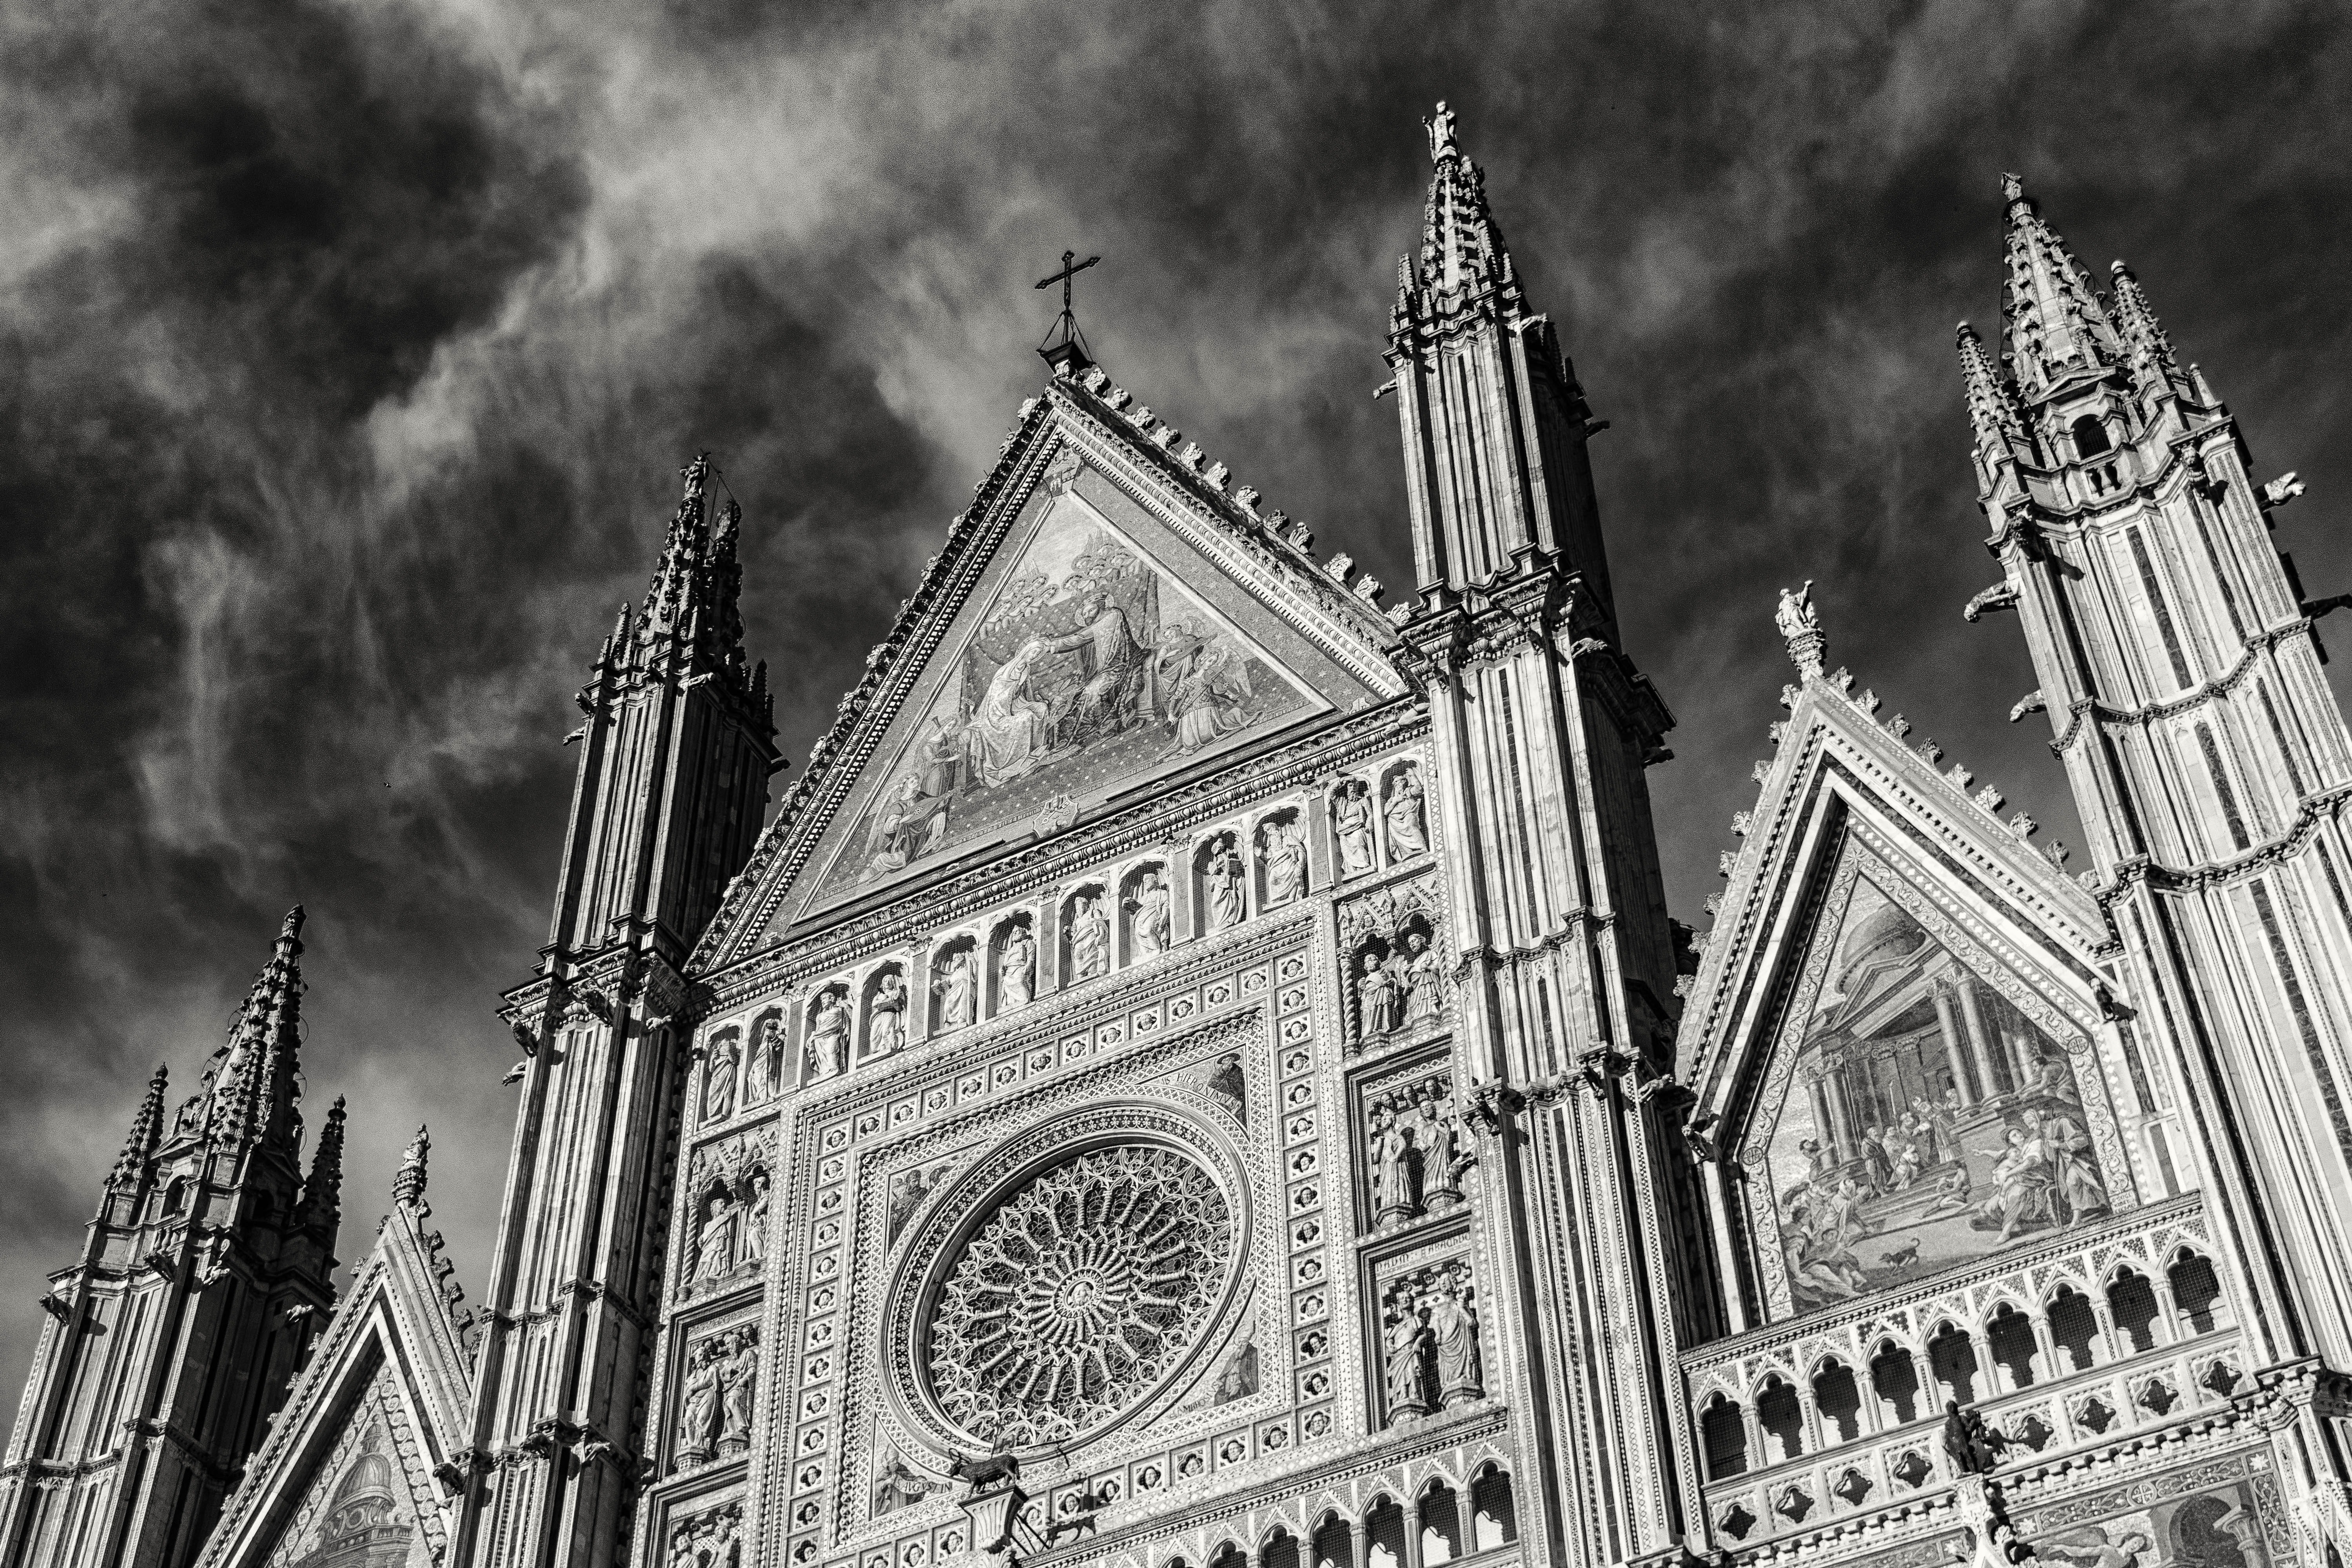
landmark, architecture, black, gothic architecture, black and white, place of worship, cathedral, building, spire, monochrome photography, monochrome, facade, stock photography, classical architecture, medieval architecture, church, sky, photography, steeple, basilica, city, style, chapel